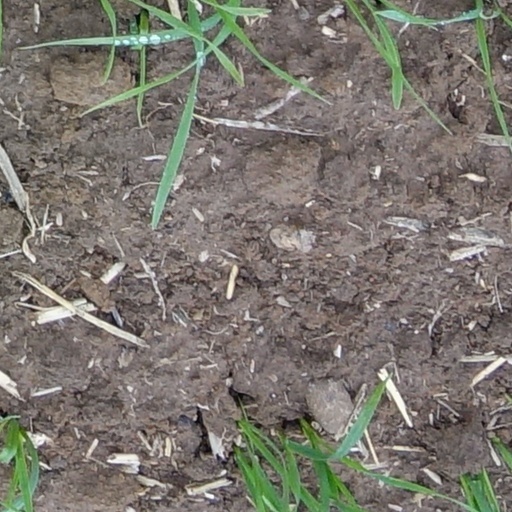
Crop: wheat